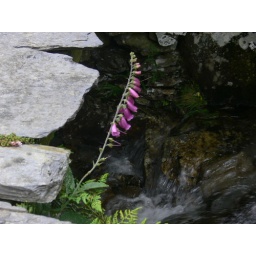
clear cold mountain stream in Snowdonia with a slate bridge over it.